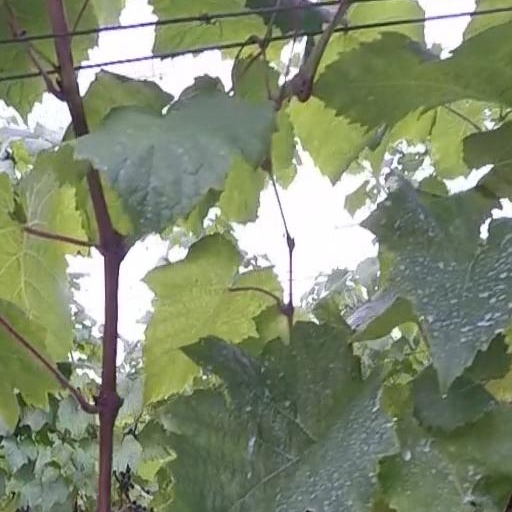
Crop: grape